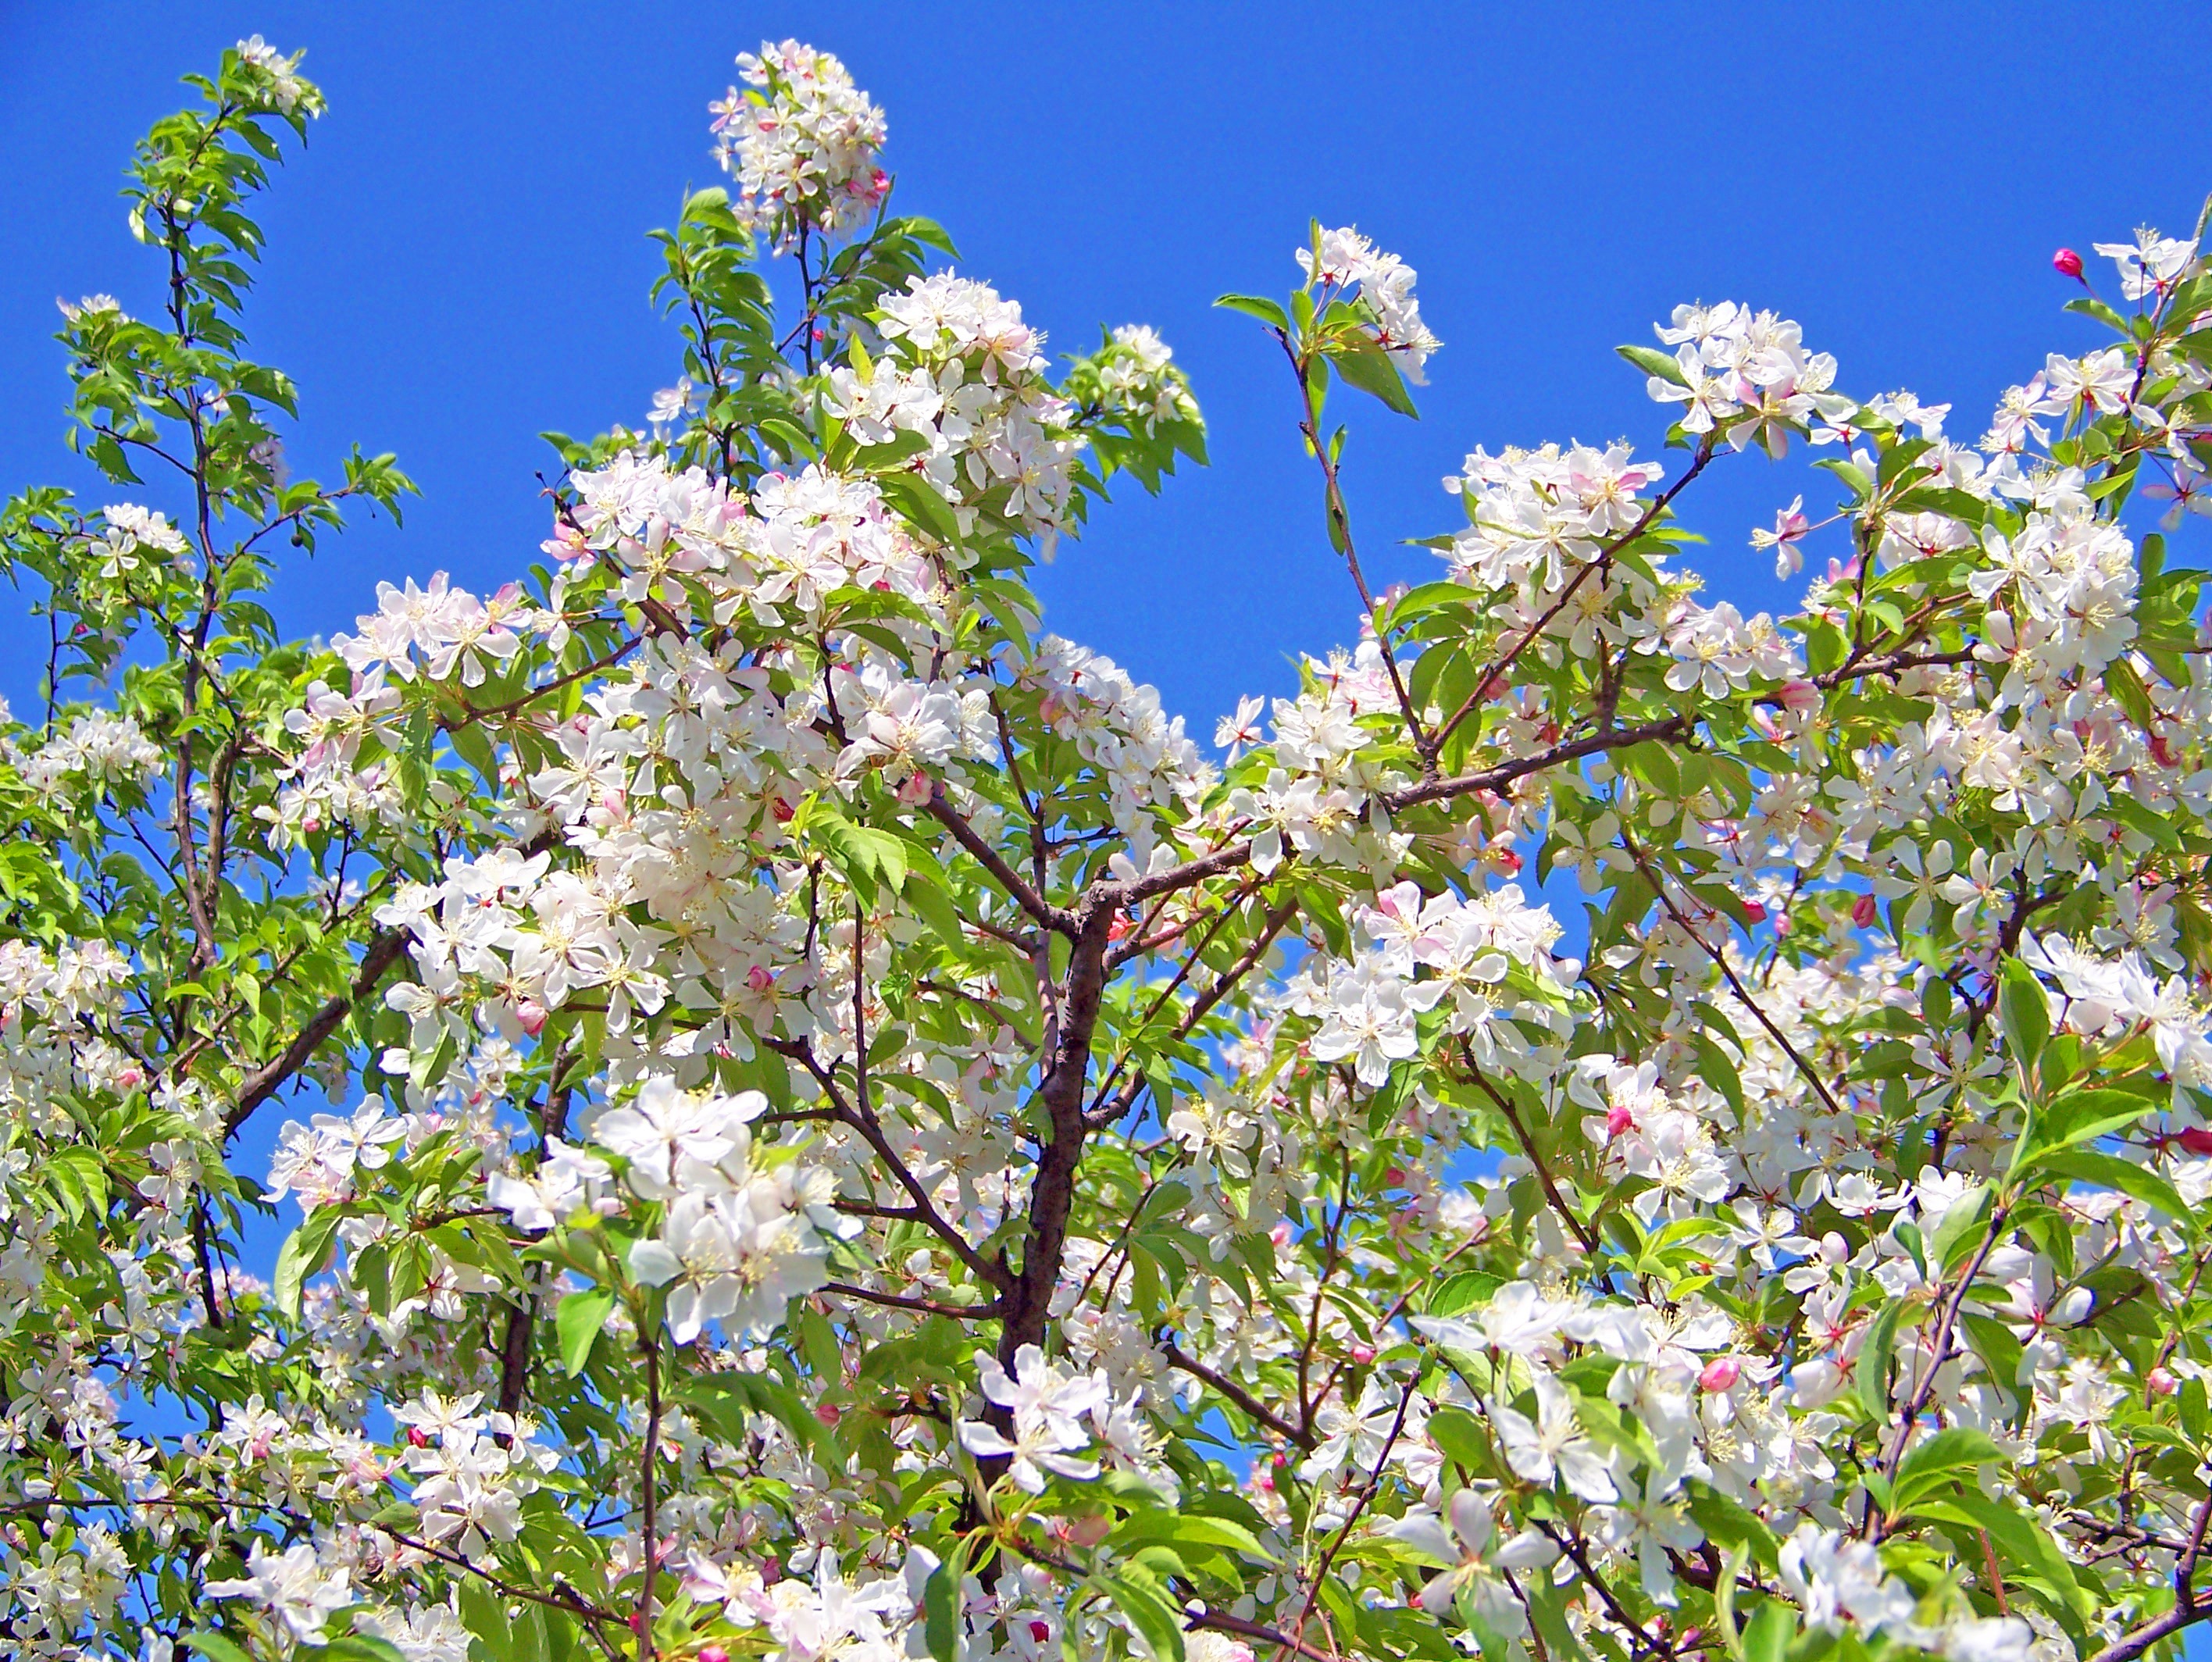
tree, branch, blossom, plant, sky, flower, petal, floral, environment, spring, produce, fresh, romantic, botany, blooming, flora, season, botanical, wildflower, flowers, pastel, shrub, blossoms, seasonal, springtime, lilac, blossoming, backdrop, flowering plant, land plant